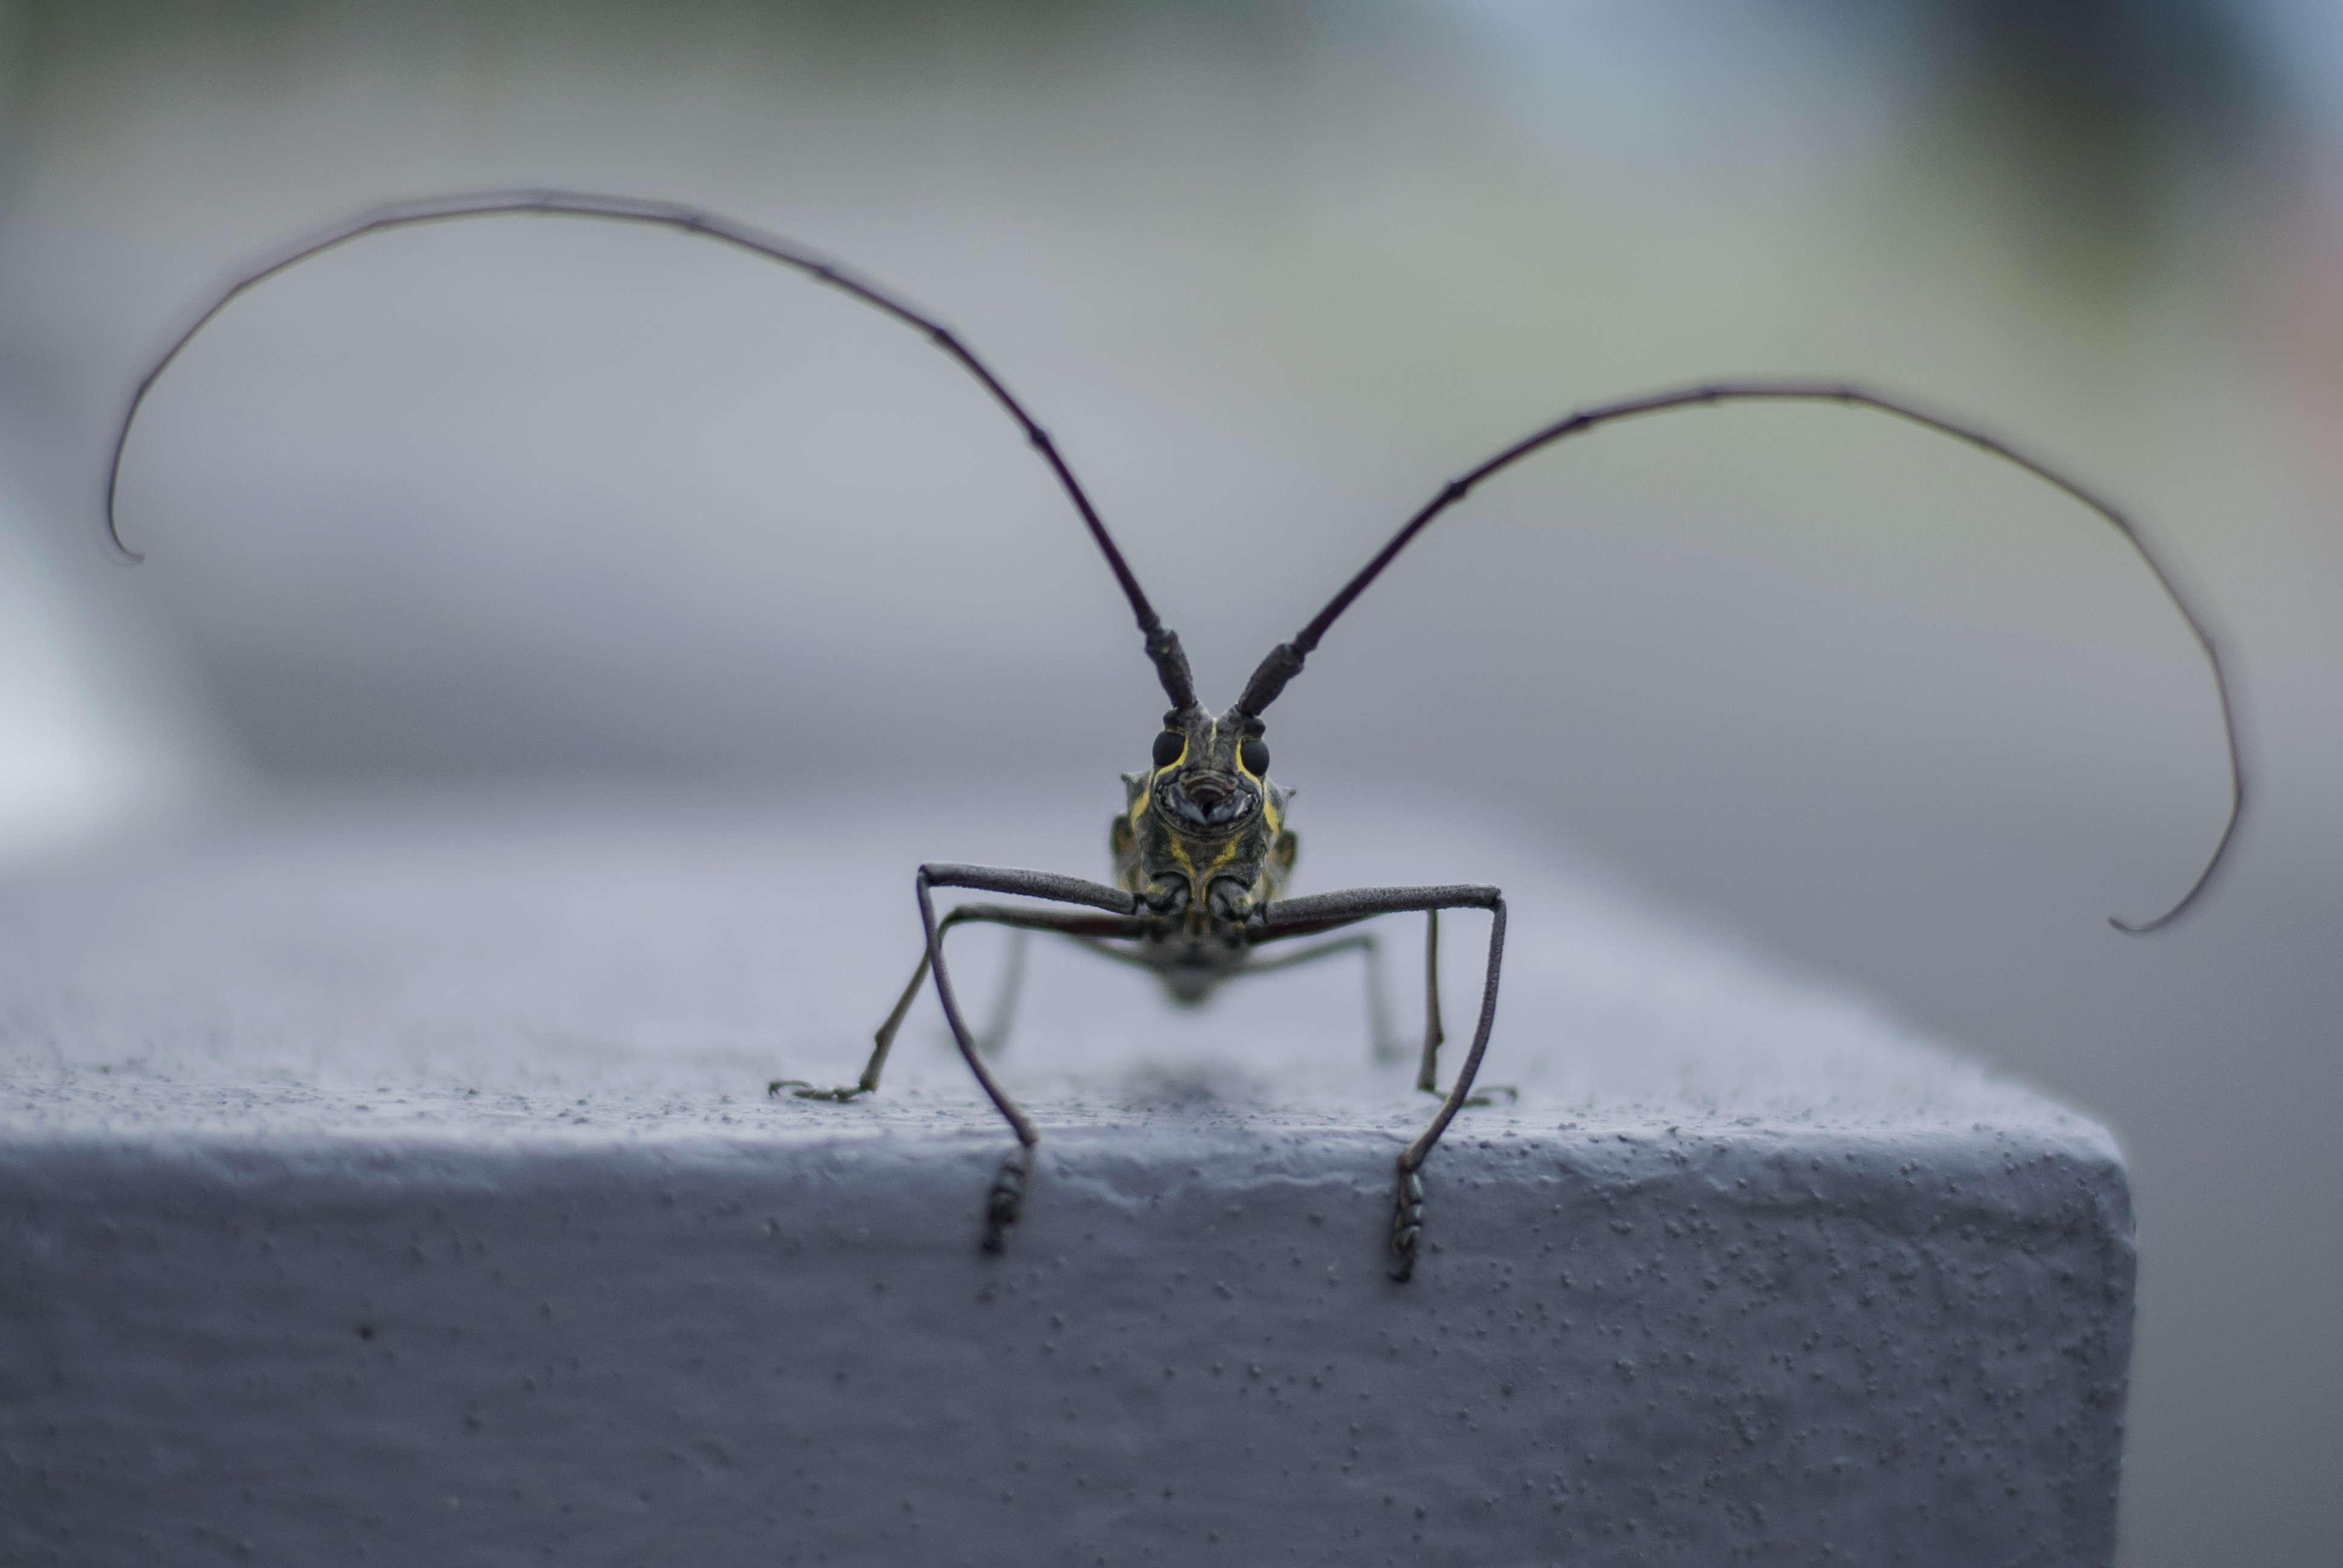
horn, pet, insect, macro, natural, clean, fauna, invertebrate, close up, beetle, sawyer, antennas, macro photography, arthropod